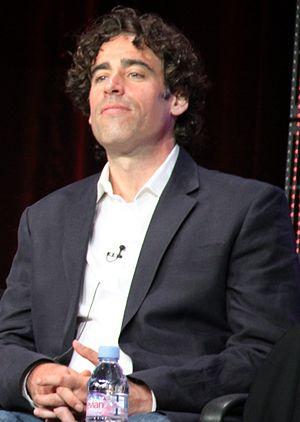
Dirk Gently est un personnage de fiction créé par l'écrivain anglais Douglas Adams. Héros de deux romans, Un cheval dans la salle de bains et Beau comme un aéroport, il est également le personnage principal d’un troisième titre, Le Saumon du doute, inachevé à cause de la mort de son auteur. Dirk Gently a été adapté au théâtre, à la radio, à la télévision et en bandes dessinées.
Le Festival du film britannique de Dinard 2006 s'est déroulé du 5 au 8 octobre 2006. C'est la 17ᵉ édition du Festival du film britannique de Dinard. François Berléand, acteur français, en est le président du jury.
Stephen James Mangan, né le 16 mai 1968, est un acteur de cinéma, de télévision et de théâtre britannique.